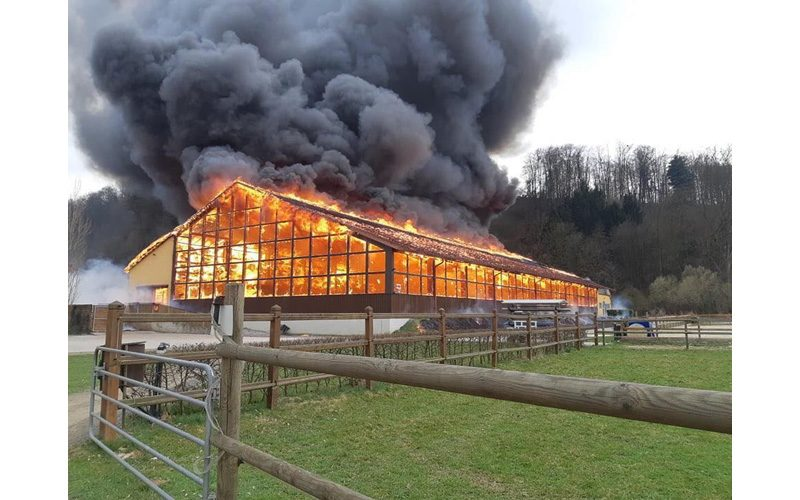
Fire: yes
Smoke: yes